It's Decorative Gourd Season, Motherfuckers

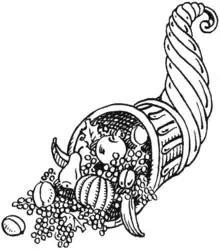
A cornucopia, the type of autumnal display parodied by the essay

"It's Decorative Gourd Season, Motherfuckers" is a 2009 essay by Colin Nissan that was published in "McSweeney's Internet Tendency". The essay parodies people who are enthusiastic fans of autumn. Each year, the piece goes viral at the beginning of autumn in the Northern Hemisphere and has spawned parodies and spin-offs.